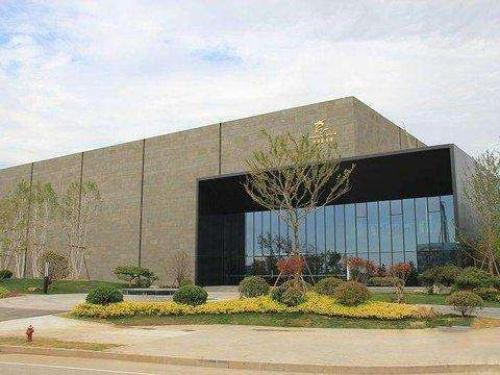
地标名称：上海宝龙美术馆
所在城市：上海市·闵行区